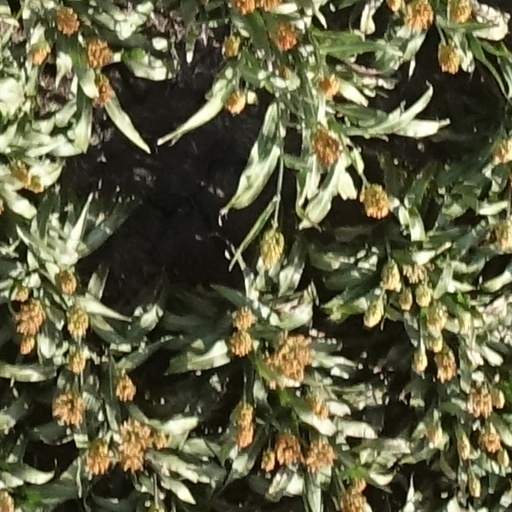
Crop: sorghum